The Gâteau Affairs

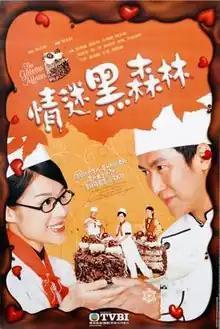
Promo poster

The Gâteau Affairs is a 20 episode TVB series in late 2004 and early 2005. It stars Joe Ma (馬德鐘), Myolie Wu (胡杏兒), Bobo Chan (陳文媛), Jack Wu (胡諾言) and Annie Man (文頌嫻). Bobo Chan provides the voice for the theme song. Gâteaux is misspelt as "Gâteux" for all scenes and captions within the series.